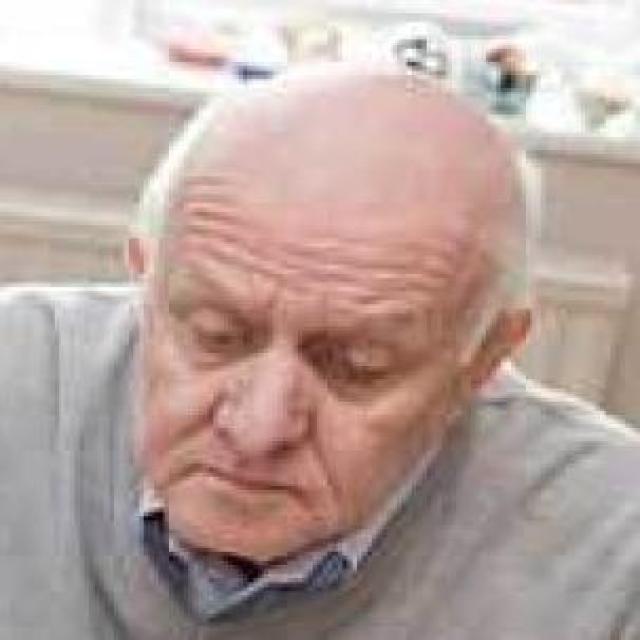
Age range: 65+